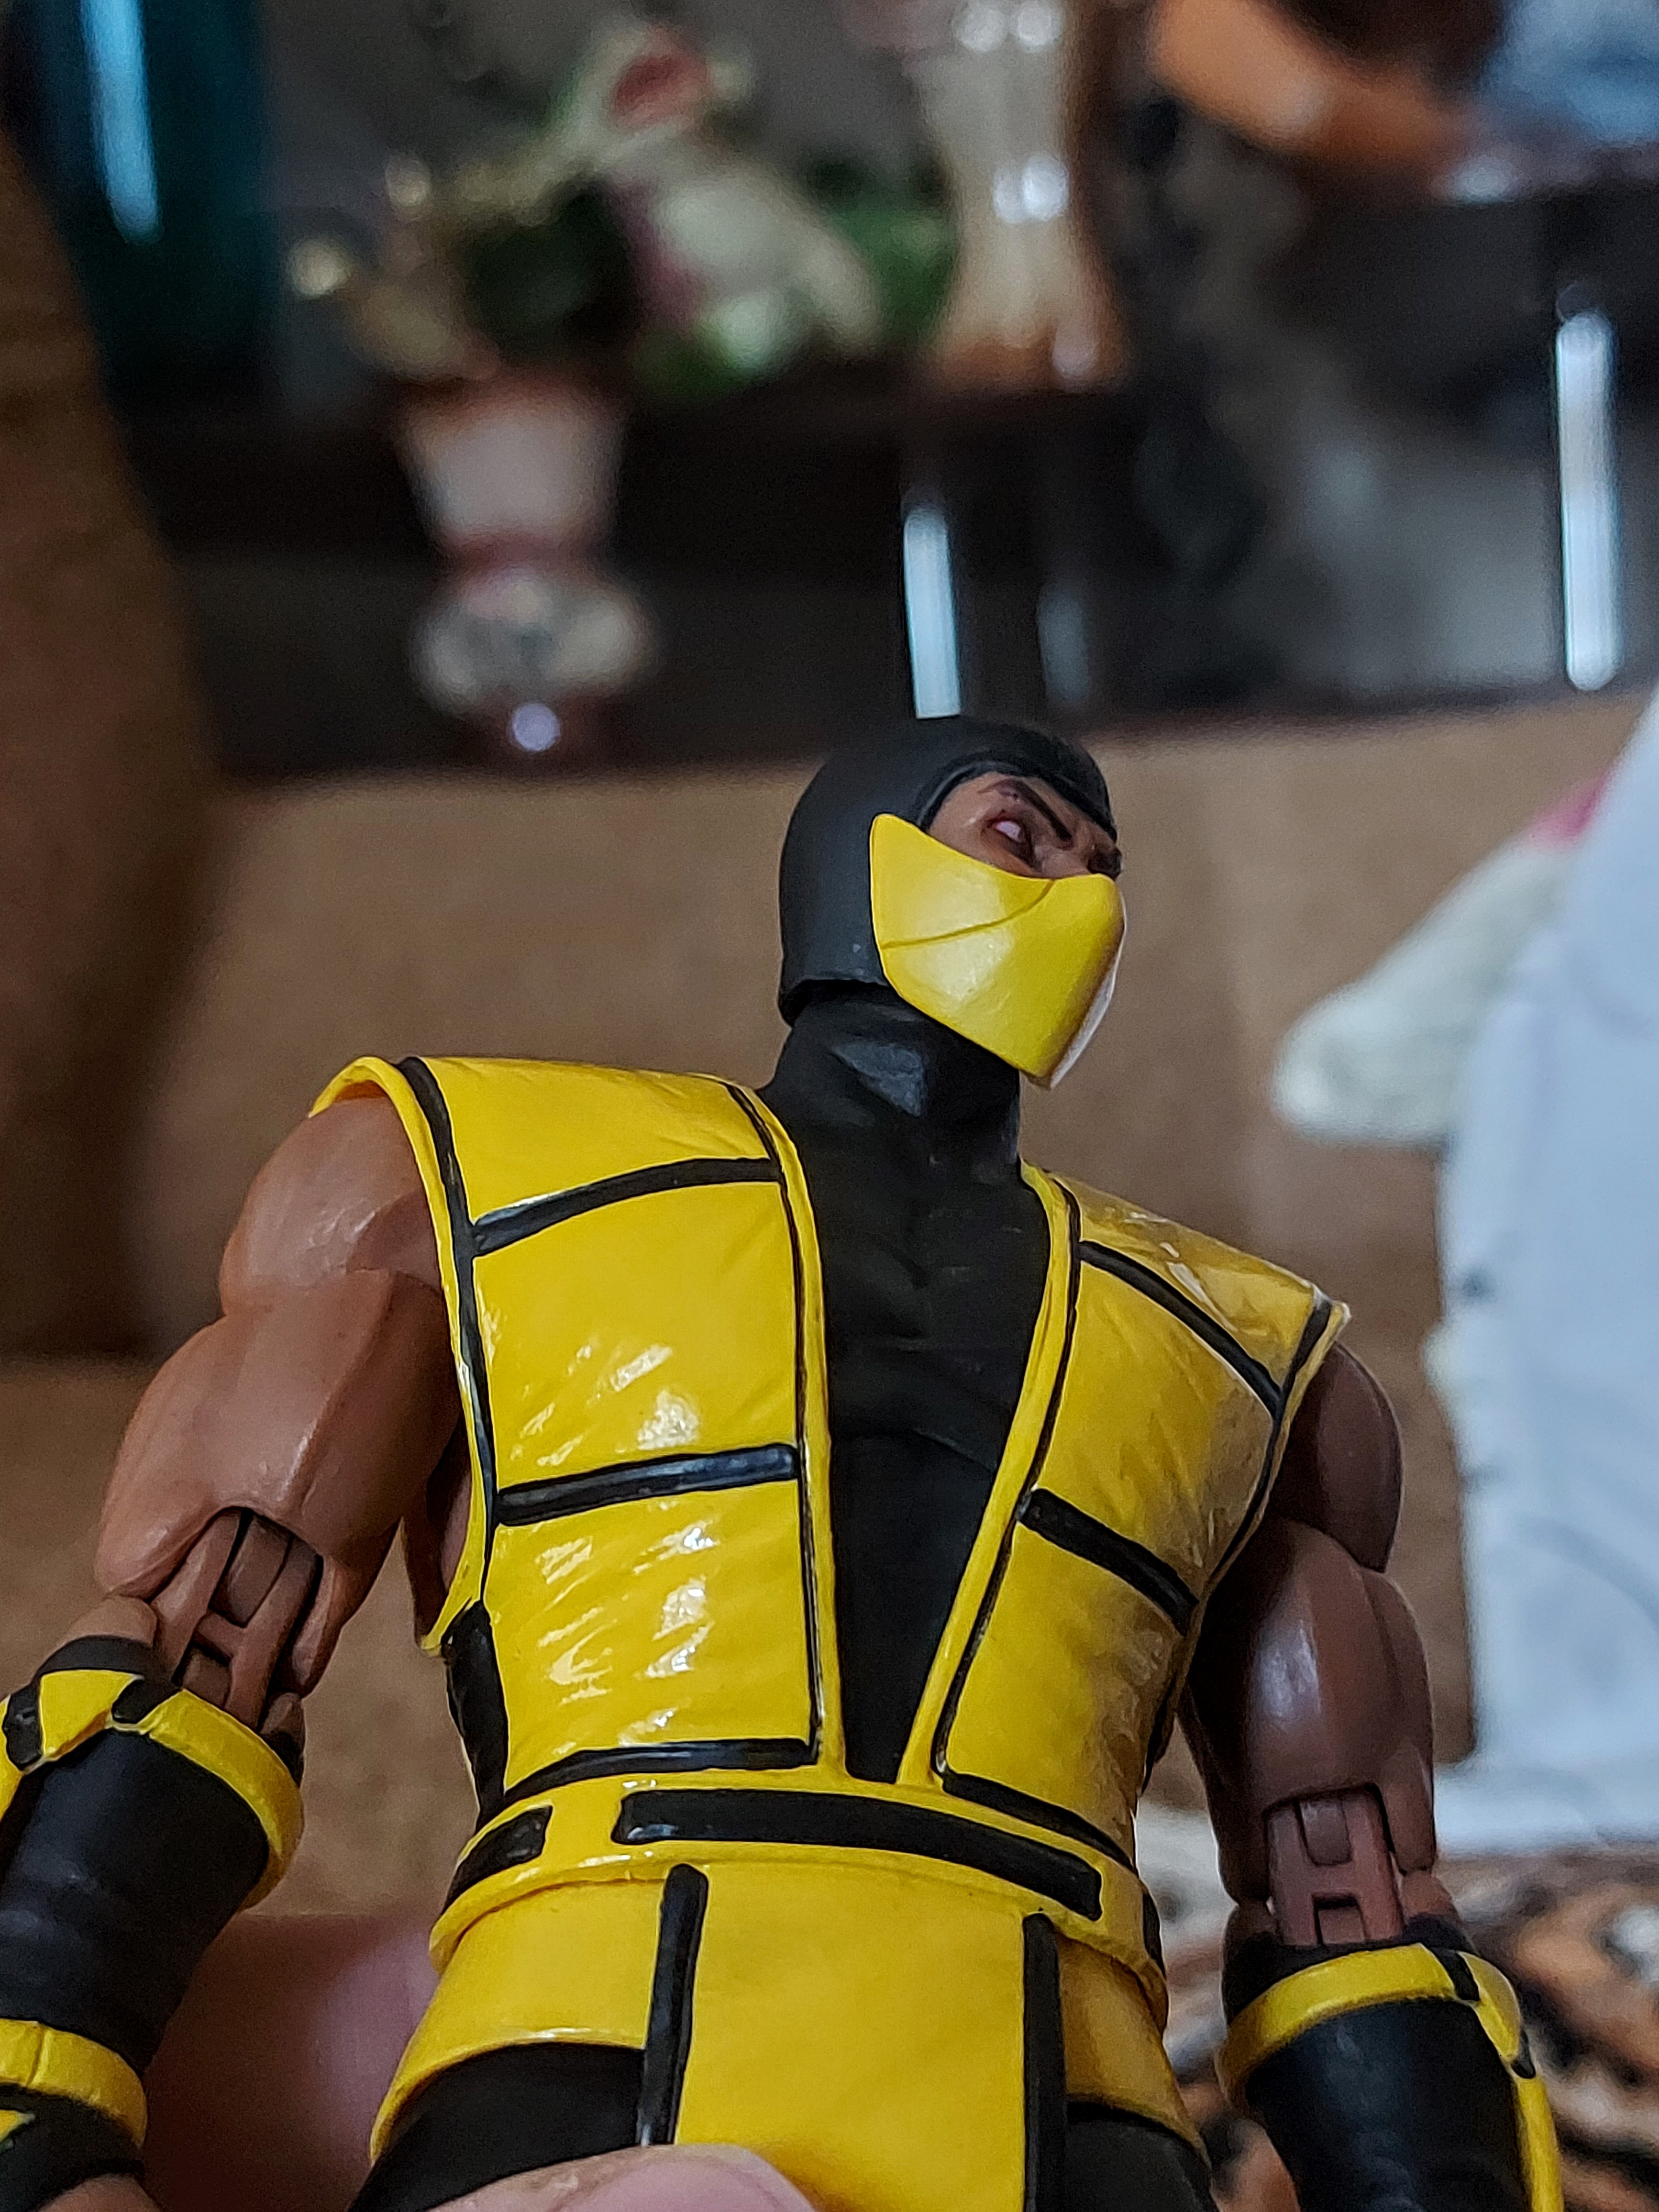
scorpion, storm, collectibles, safety glove, sleeve, yellow, thigh, personal protective equipment, armour, fictional character, event, cape, action figure, justice league, human leg, fiction, hero, carmine, animation, figurine, cosplay, costume, machine, costume design, spandex, helmet, wing, underpants, knight, anime, uniform